Environment of Haiti

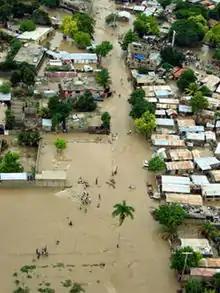
2004 Haiti flood

There have been great challenges to the environment and biodiversity of Haiti. Deforestation in Haiti has left approximately 30% percent of forest cover at present.